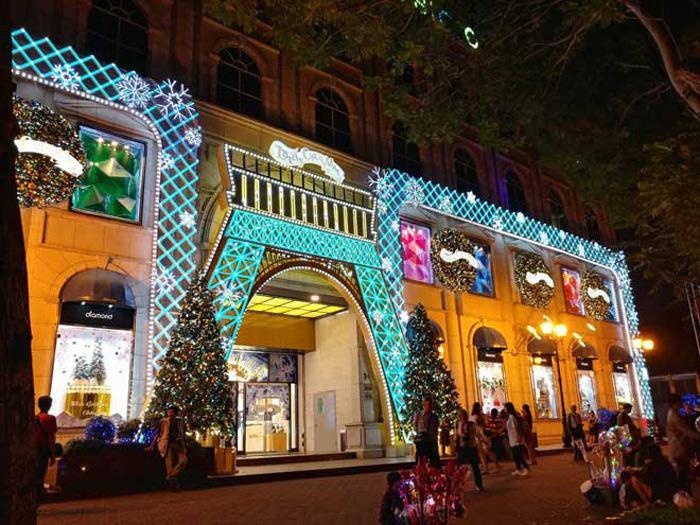
không có người nào đang định đi vào bên trong toà nhà